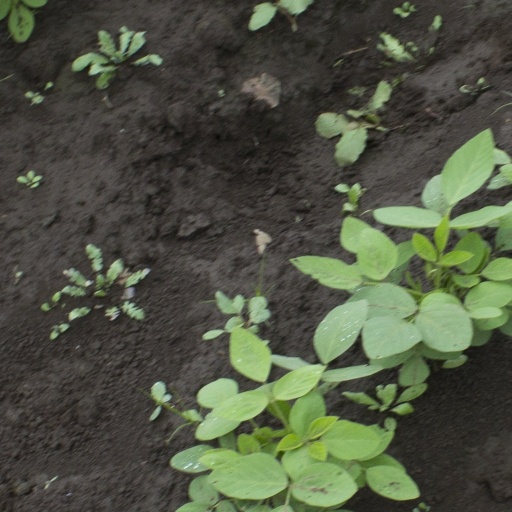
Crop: soybean